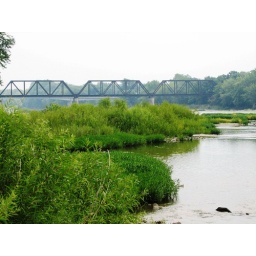
This old train bridge crosses the Maumee River near Grand Rapids, Ohio